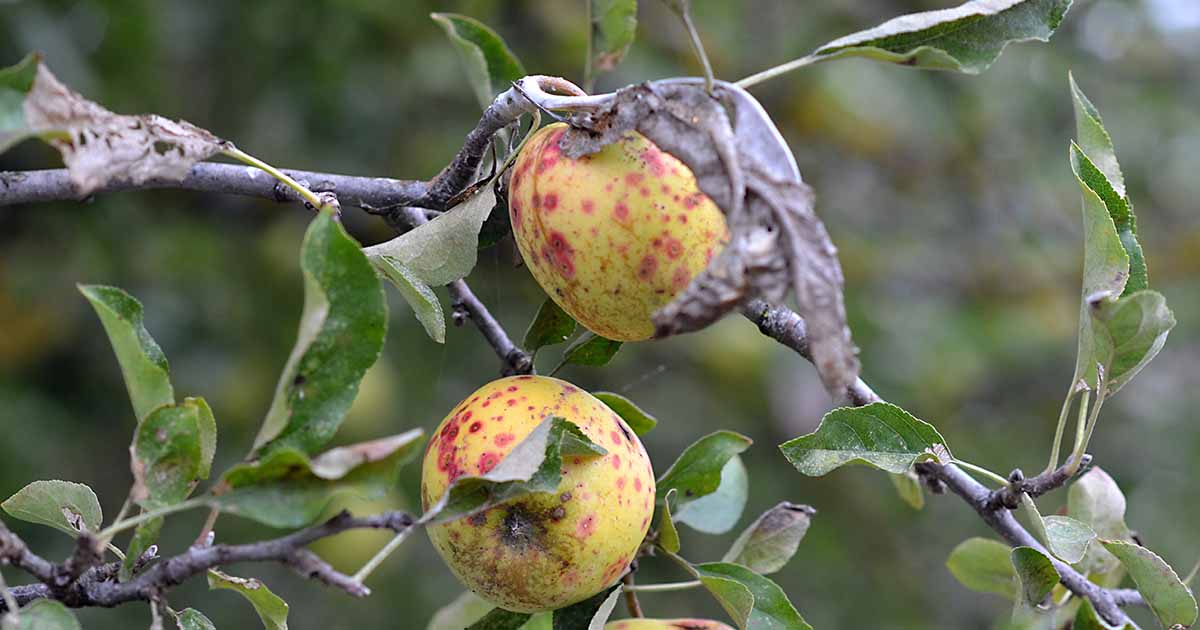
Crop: apple
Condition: black_rot